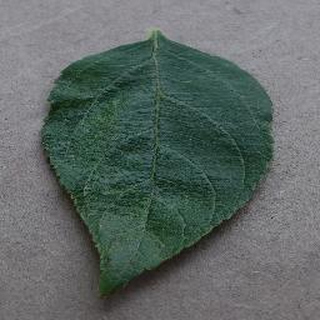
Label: healthy_apple